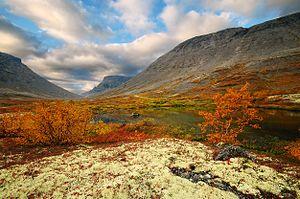
Khibiny est un parc national de l'Oblast de Mourmansk, au nord-ouest de la Russie. Il couvre une superficie de 848 km² et est divisé en deux parties: Khibiny Ouest et Khibiny Est.